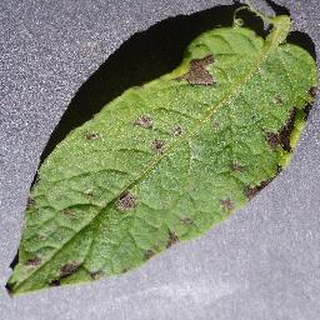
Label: potato_early_blight